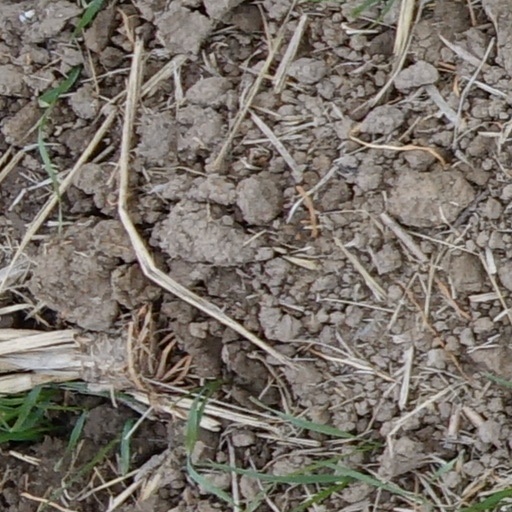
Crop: wheat